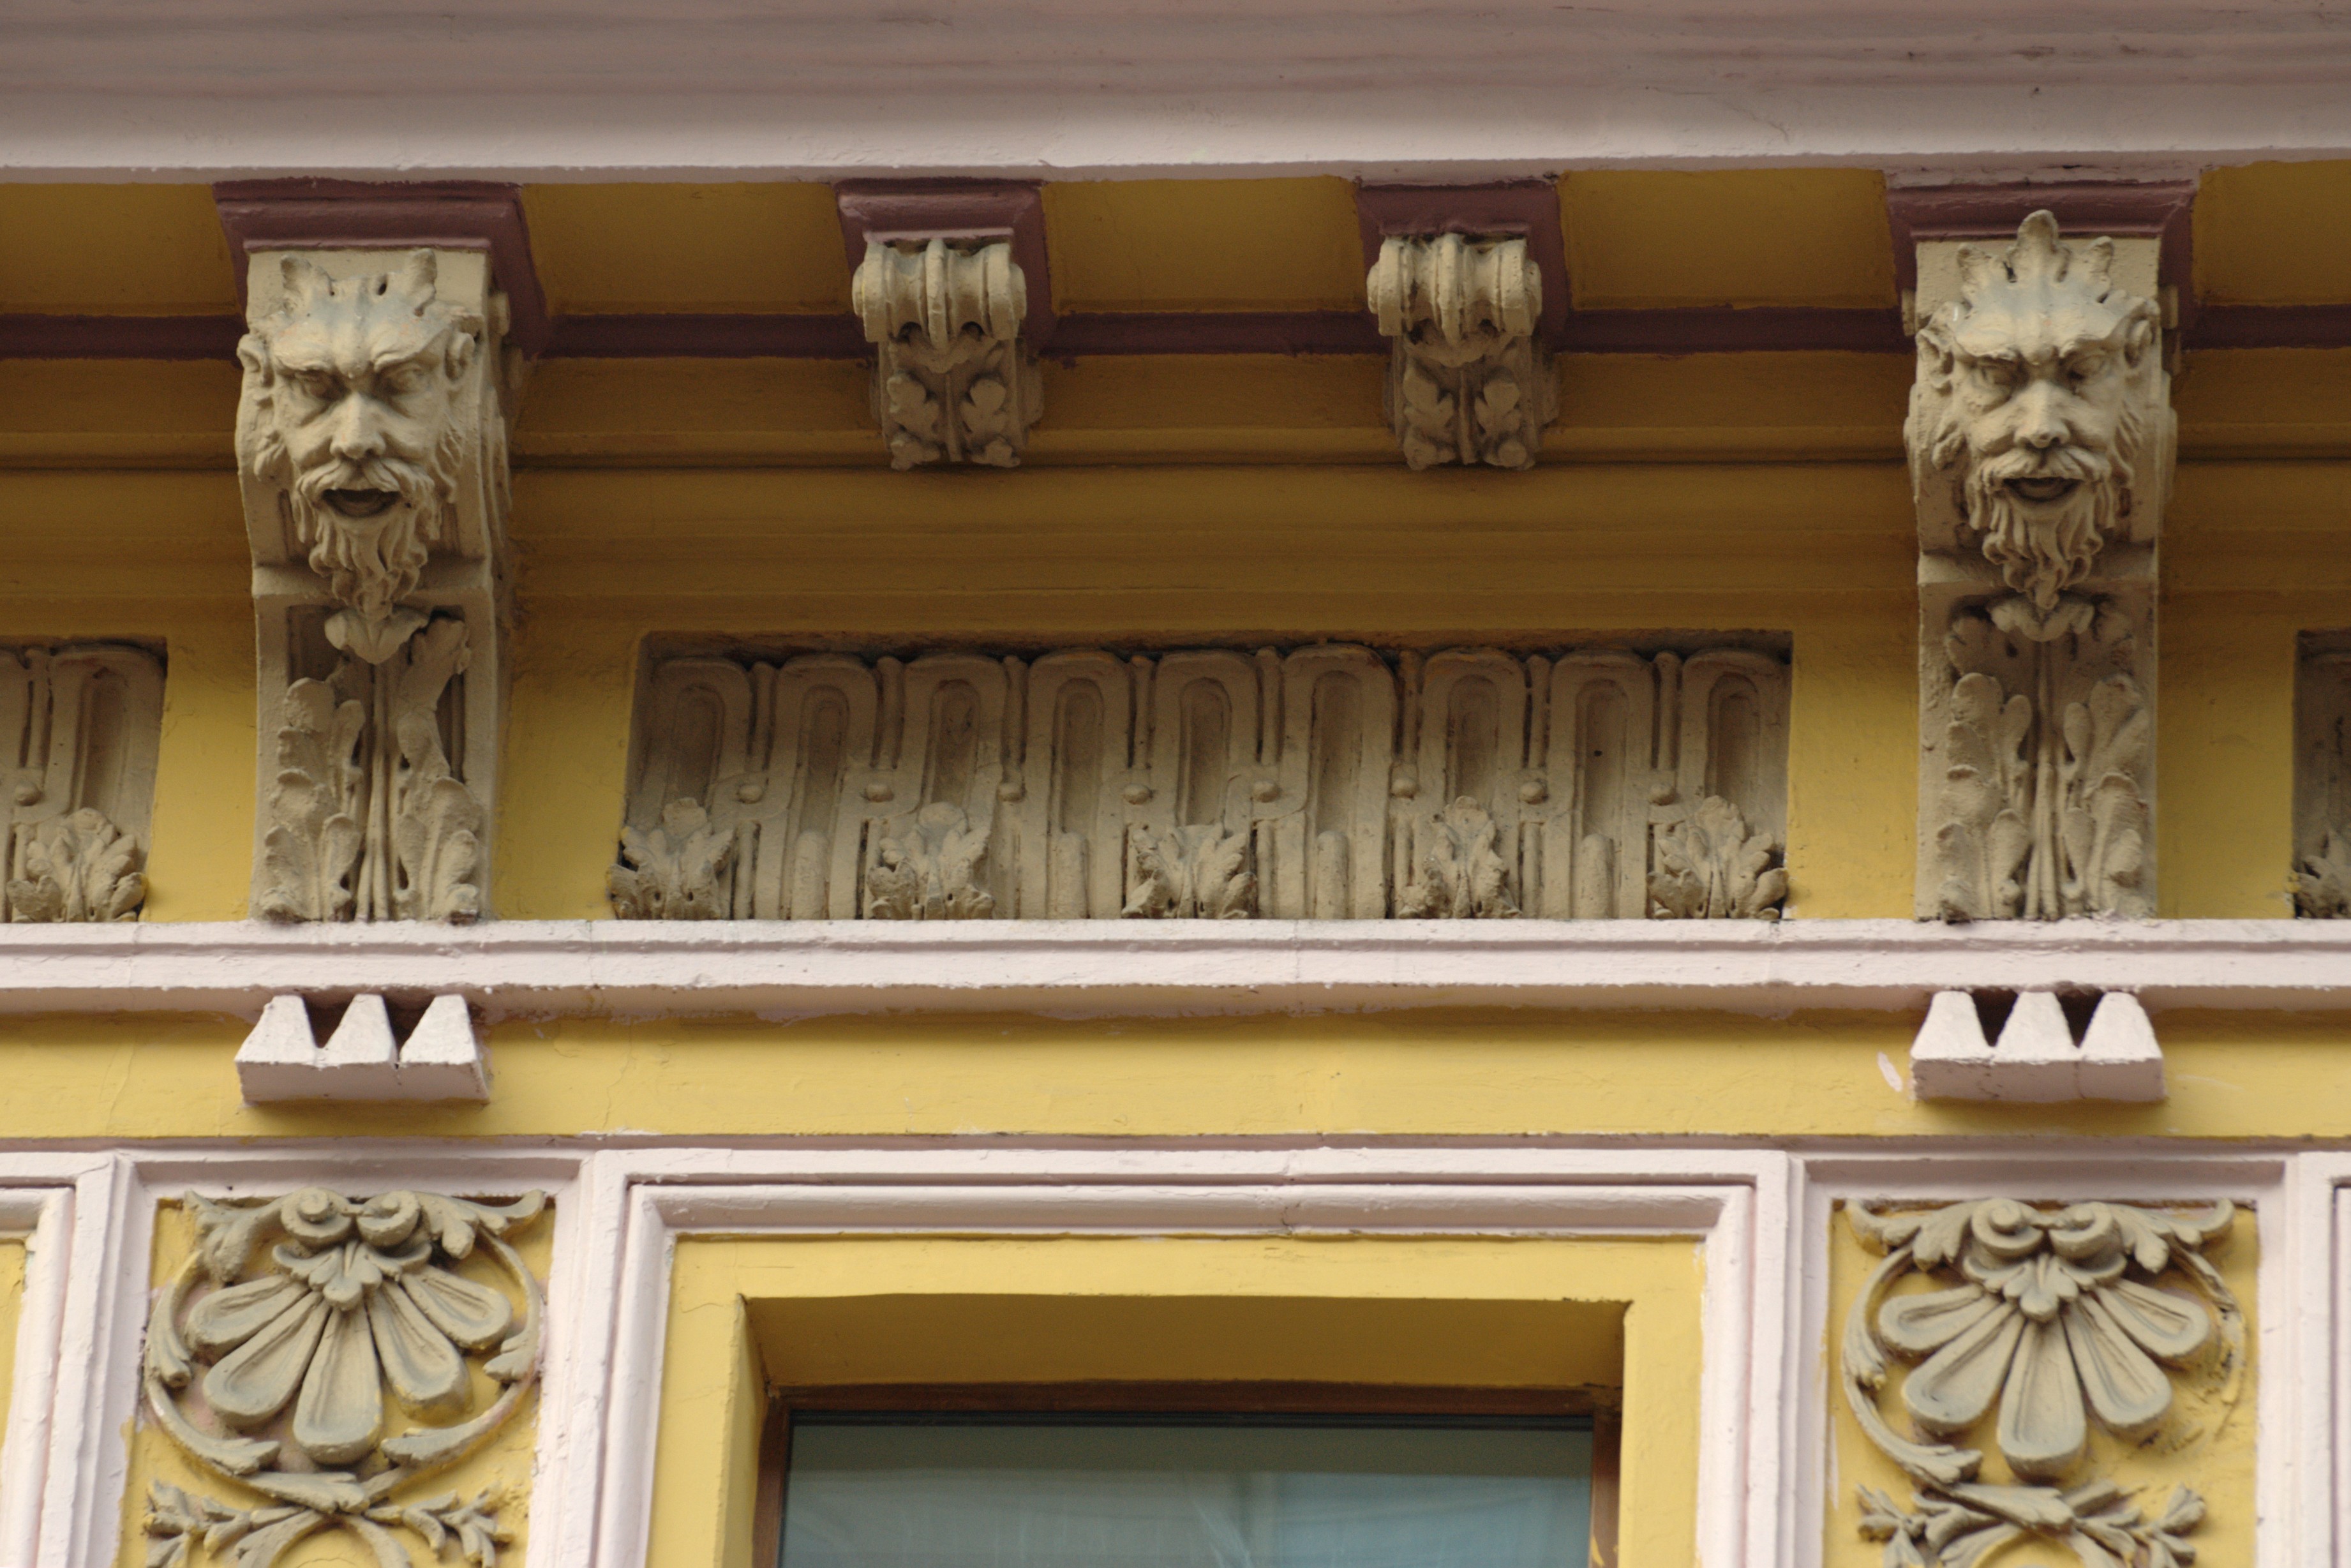
architecture, structure, wood, street, mansion, window, palace, city, wall, ceiling, column, facade, property, nikon, room, interior design, moscow, arbat, carving, russia, d80, flickrdiamond, molding, moskau, nikond80, moscou, baluster, window covering, window treatment, cabinetry